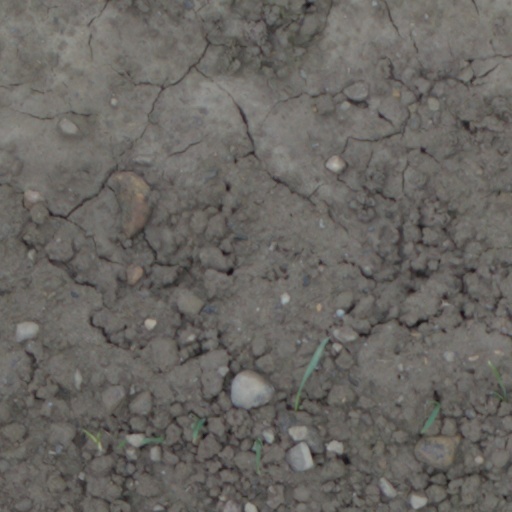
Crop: wheat